The Gifted season 2

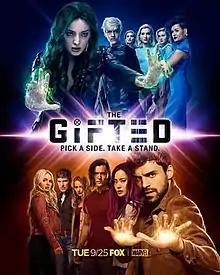
Promotional poster

The second and final season of the American television series "The Gifted" is based on Marvel Comics' "X-Men" properties, and follows ordinary parents who take their family on the run after they discover their children's mutant abilities. The season is connected to the "X-Men" film series, set in an alternate timeline where the X-Men have disappeared. It was produced by 20th Century Fox Television in association with Marvel Television, with Matt Nix serving as showrunner.